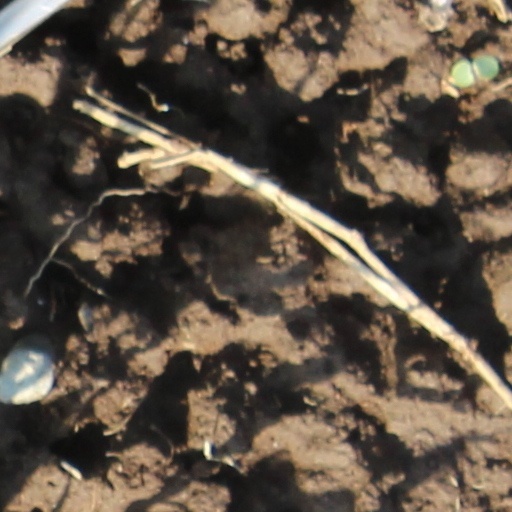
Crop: wheat